Cathédrale du Sacré-Cœur d'Alger

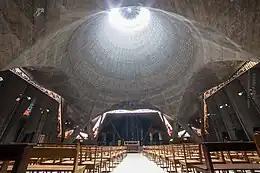
The dome

Cathédrale du Sacré-Cœur d'Alger ("Sacred Heart Cathedral of Algiers") is a Roman Catholic church located in Algiers, Algeria. Completed in 1956, it became the new cathedral in the capital after the Cathedral of Saint Philip of Algiers reconverted into a Muslim Ketchaoua Mosque. The Cathédrale du Sacré-Cœur d'Alger is the cathedral church of the Archdiocese of Algiers.